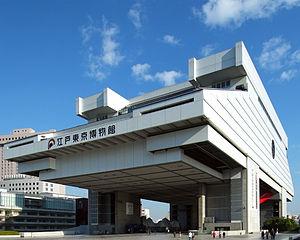
Le musée d'Edo-Tokyo établi en 1993 est consacré à l'histoire de la ville de Tokyo. Les principaux éléments des expositions permanentes sont la réplique grandeur nature du Nihonbashi, pont qui servait traditionnellement de point de départ de toutes les routes du Japon en sortant d'Edo ; le théâtre Nakamuraza ; des modèles réduits de la ville et de bâtiments des ères Edo, Meiji et Shōwa.
Kiyonori Kikutake, Kikutake Kiyonori; 1ᵉʳ avril 1928 à Kurume, 26 décembre 2011, est un architecte japonais, plus particulièrement connu comme représentant du mouvement métaboliste. Il est également le tuteur et l'employeur de plusieurs importants architectes japonais tels que Toyō Itō et Itsuko Hasegawa.
Cette liste présente les musées et les galeries d'art situés à Tokyo.